Charles Webster (historian)

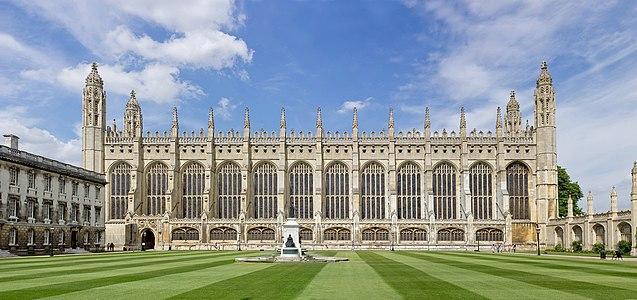
King's College, University of Cambridge

During World War II, he worked extensively in the Foreign Office, especially in the United States, and was a leading supporter of the new United Nations, as he had been of the League of Nations. He was involved in the drafting of the UN Charter.